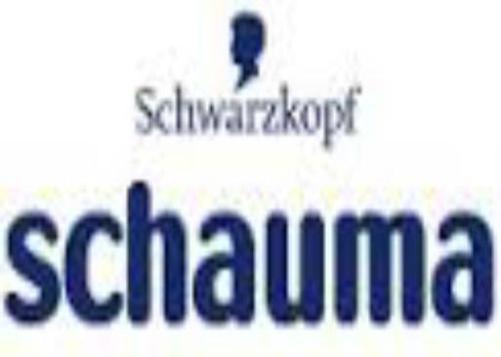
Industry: Necessities